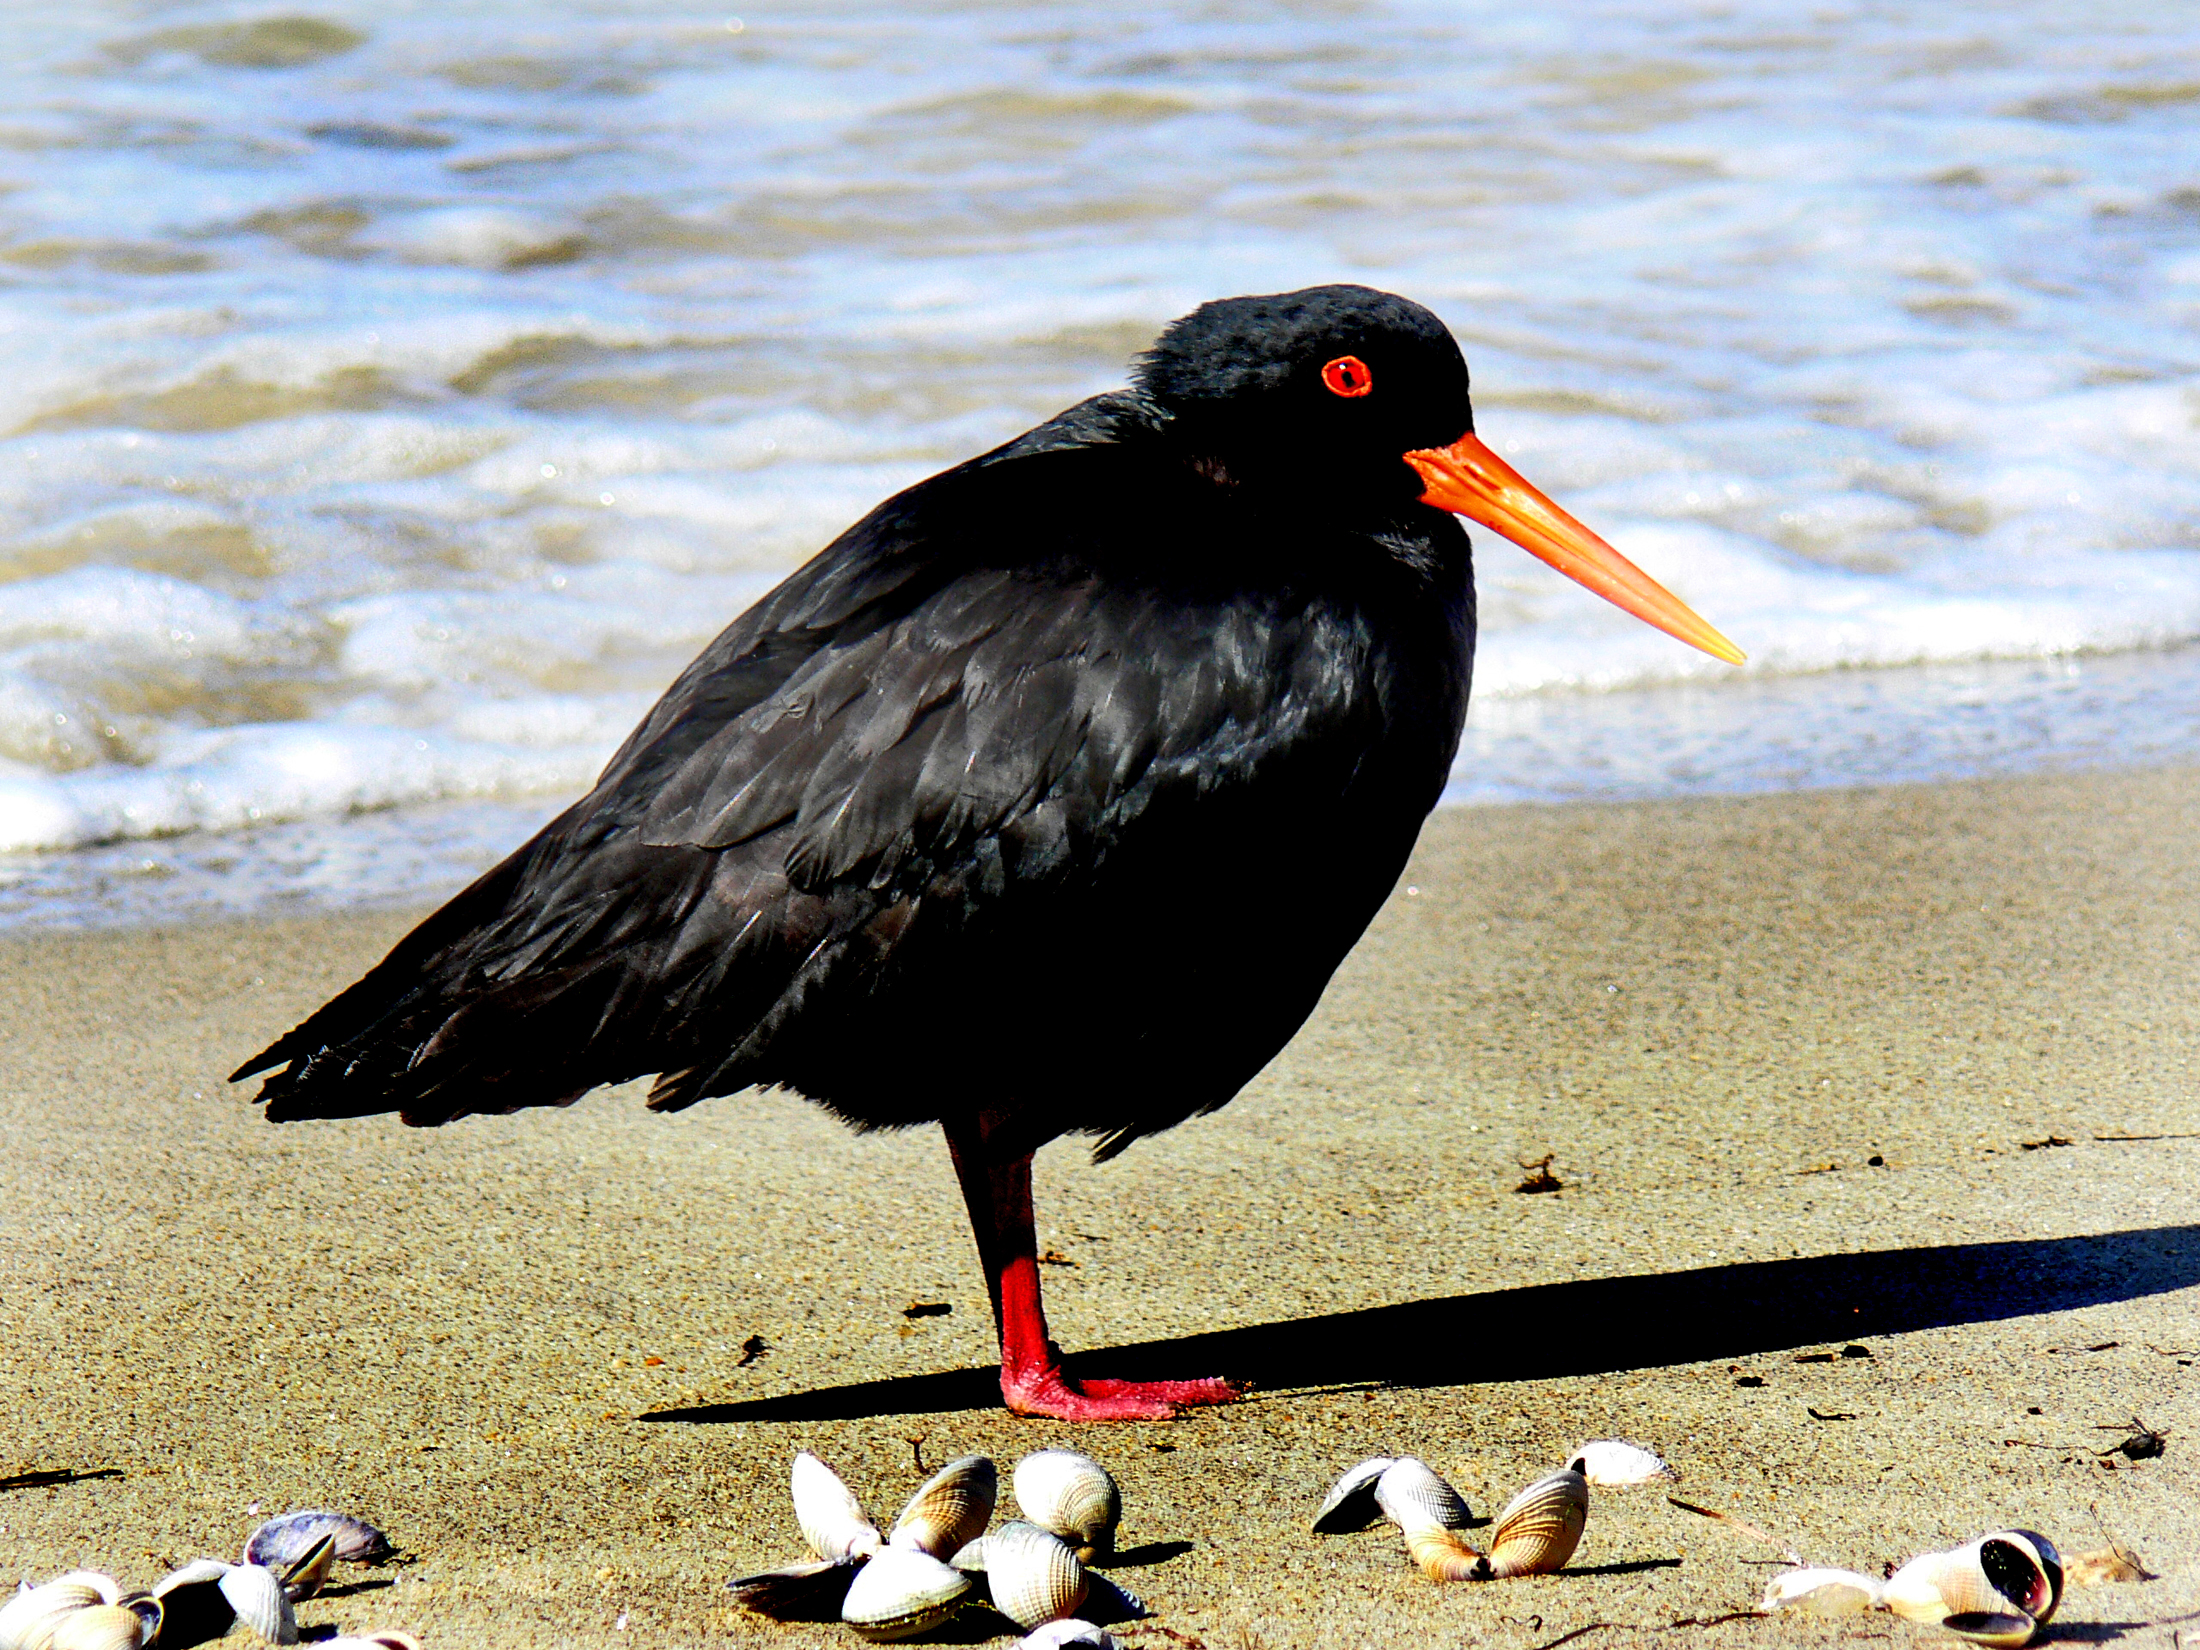
bird, wing, wildlife, beak, seashore, fauna, seabirds, vertebrate, haematopusunicolor, flickrsbestcreatures, oystercatcher, blackbird, newzealandnativebird, perching bird